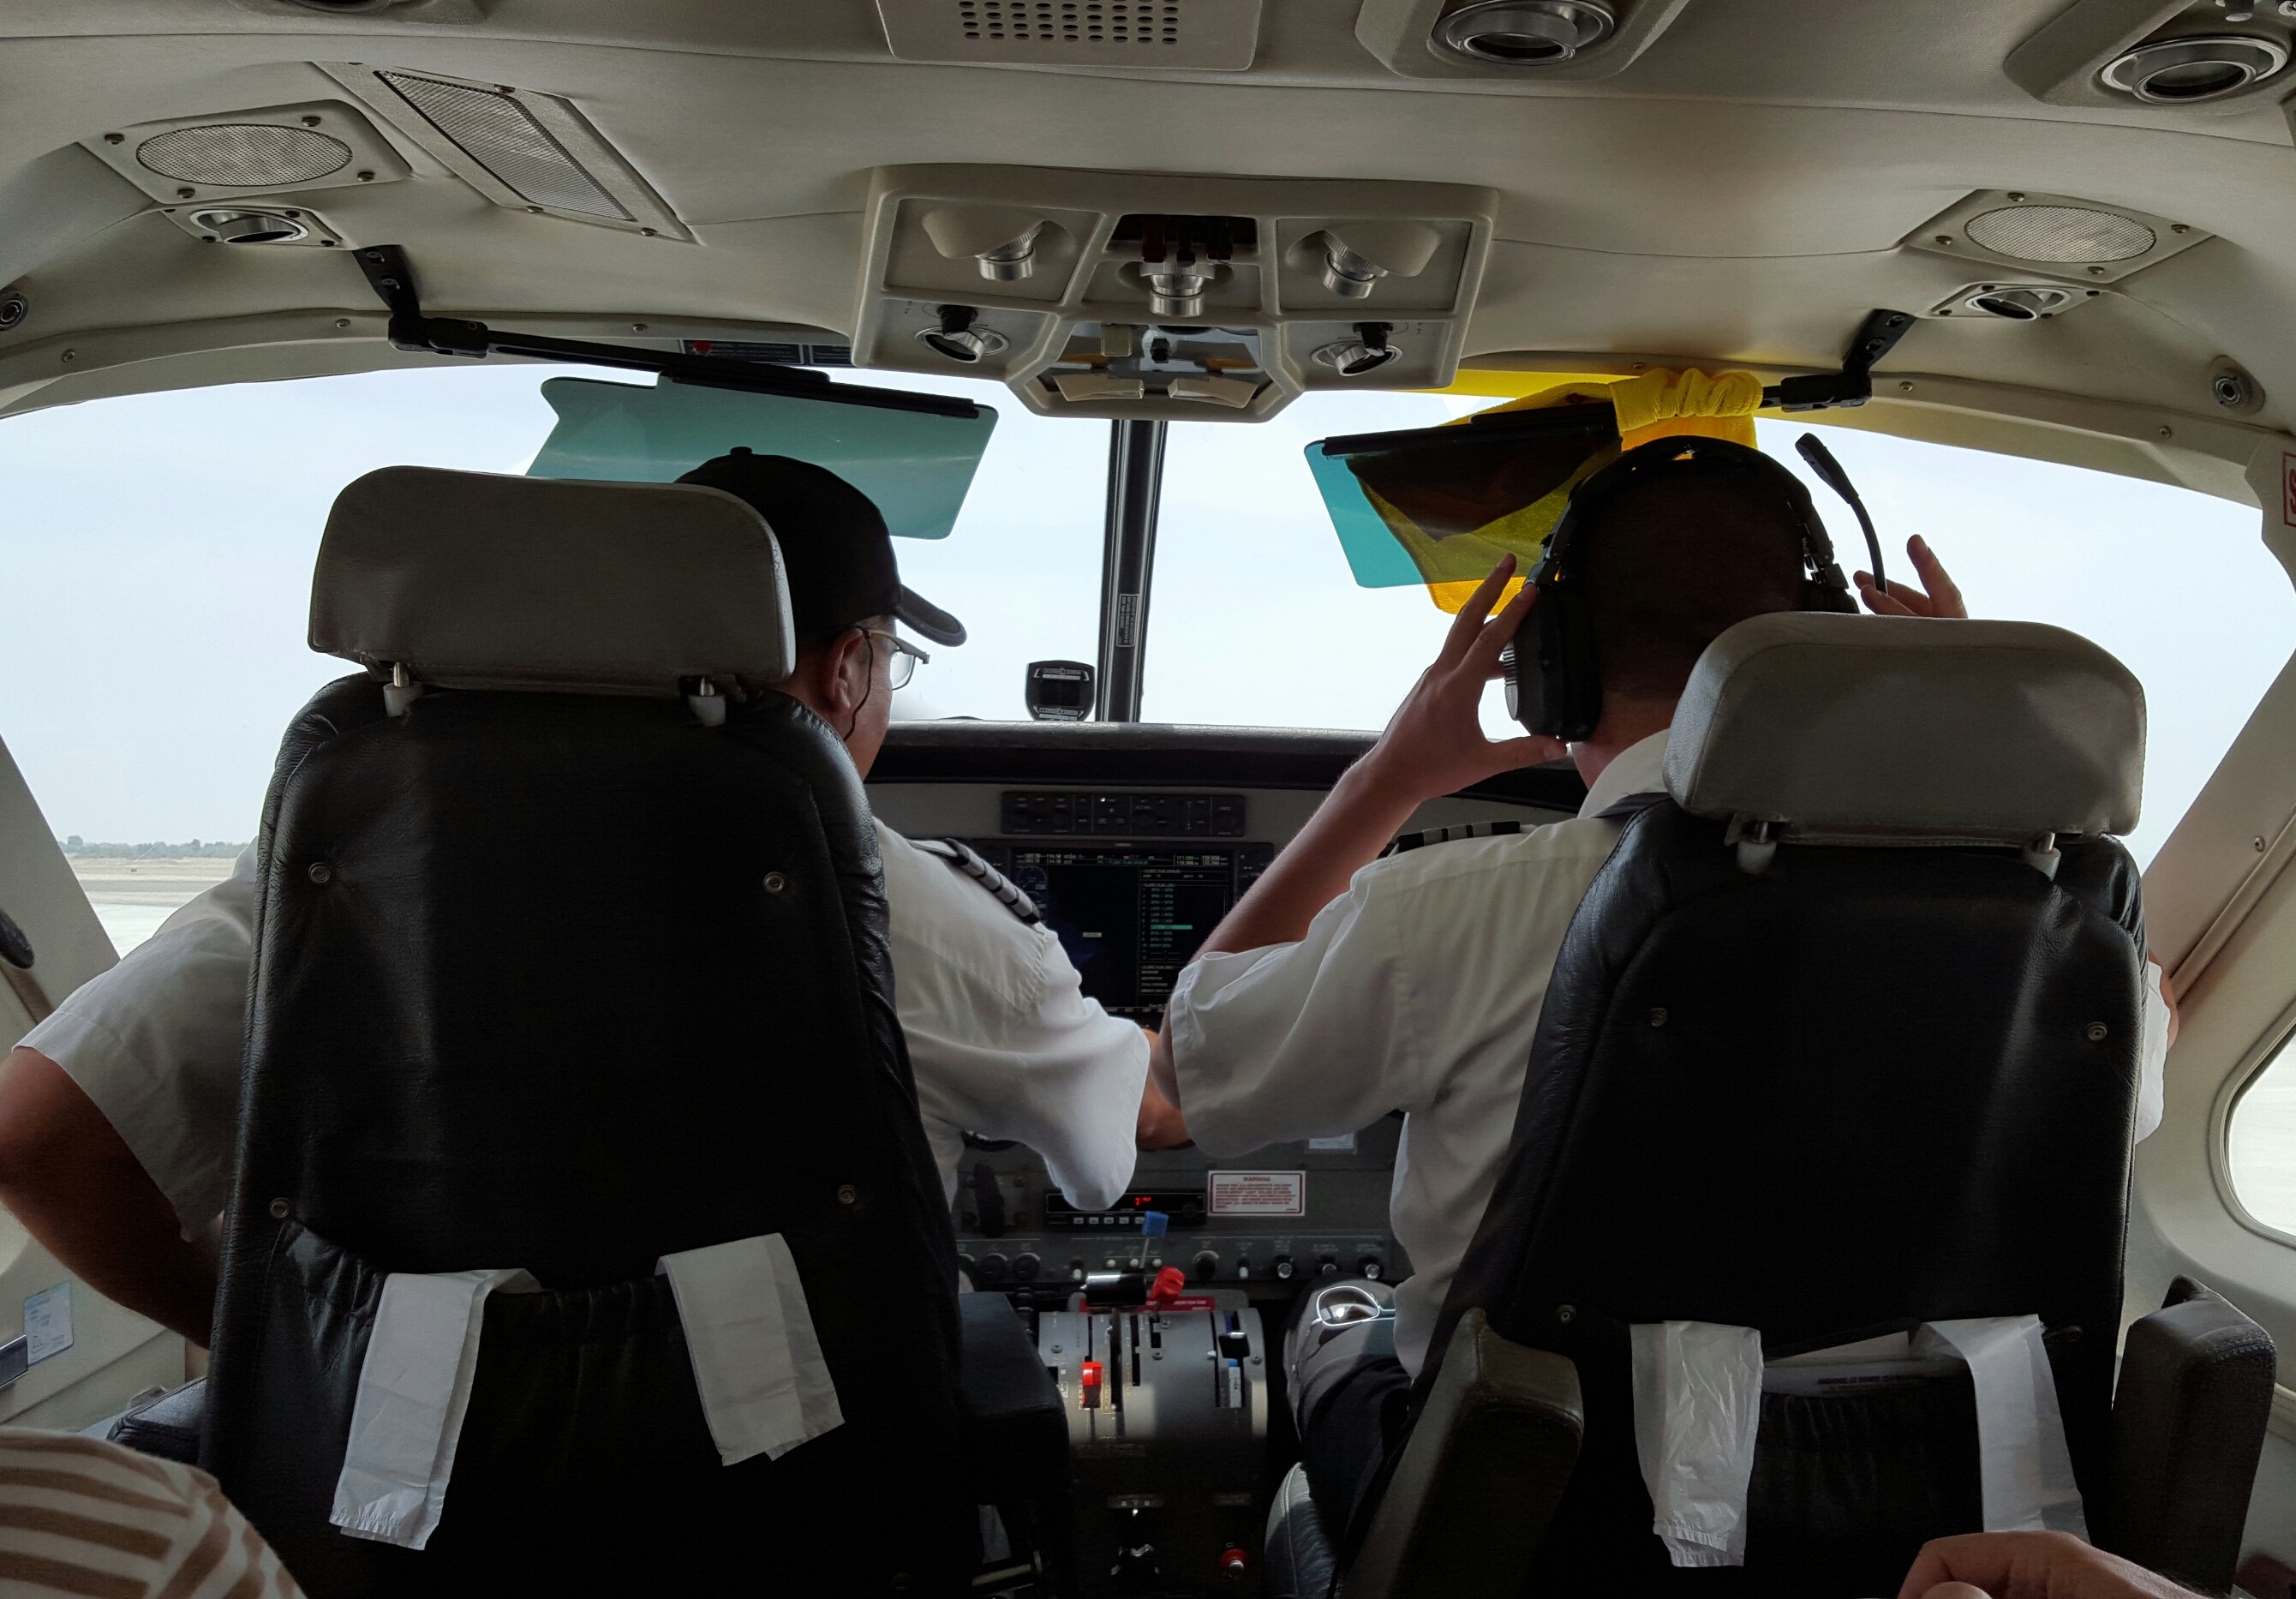
person, car, driving, travel, airplane, vehicle, cockpit, pilots, auto show, cessna caravan, automobile make, automotive exterior